Worsham High School

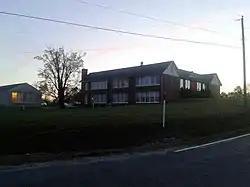
The former high school building at dusk, April 2017

Worsham High School, also known as Worsham Elementary and High School and Worsham School, is a historic high school complex located near Farmville, Prince Edward County, Virginia. It was built in 1927, and is a one- to two-story, banked brick building with a recessed, arched entrance showing influences from the Colonial Revival style. The school contains 12 classrooms on two floors arranged in a "U" around a central auditorium/classroom. Also on the property are the contributing agriculture building and cannery, both rectangular cinder block buildings built about 1927. In 1963–1964, the Worsham School was one of four County schools leased by the Prince Edward Free School system, a privately organized but federally supported organization providing free schooling for the African-American students of